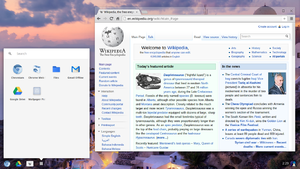
Chromium OS est un système d'exploitation libre élaboré à partir de GNU/Linux. Sa particularité est de proposer des applications reposant exclusivement sur les standards du web.